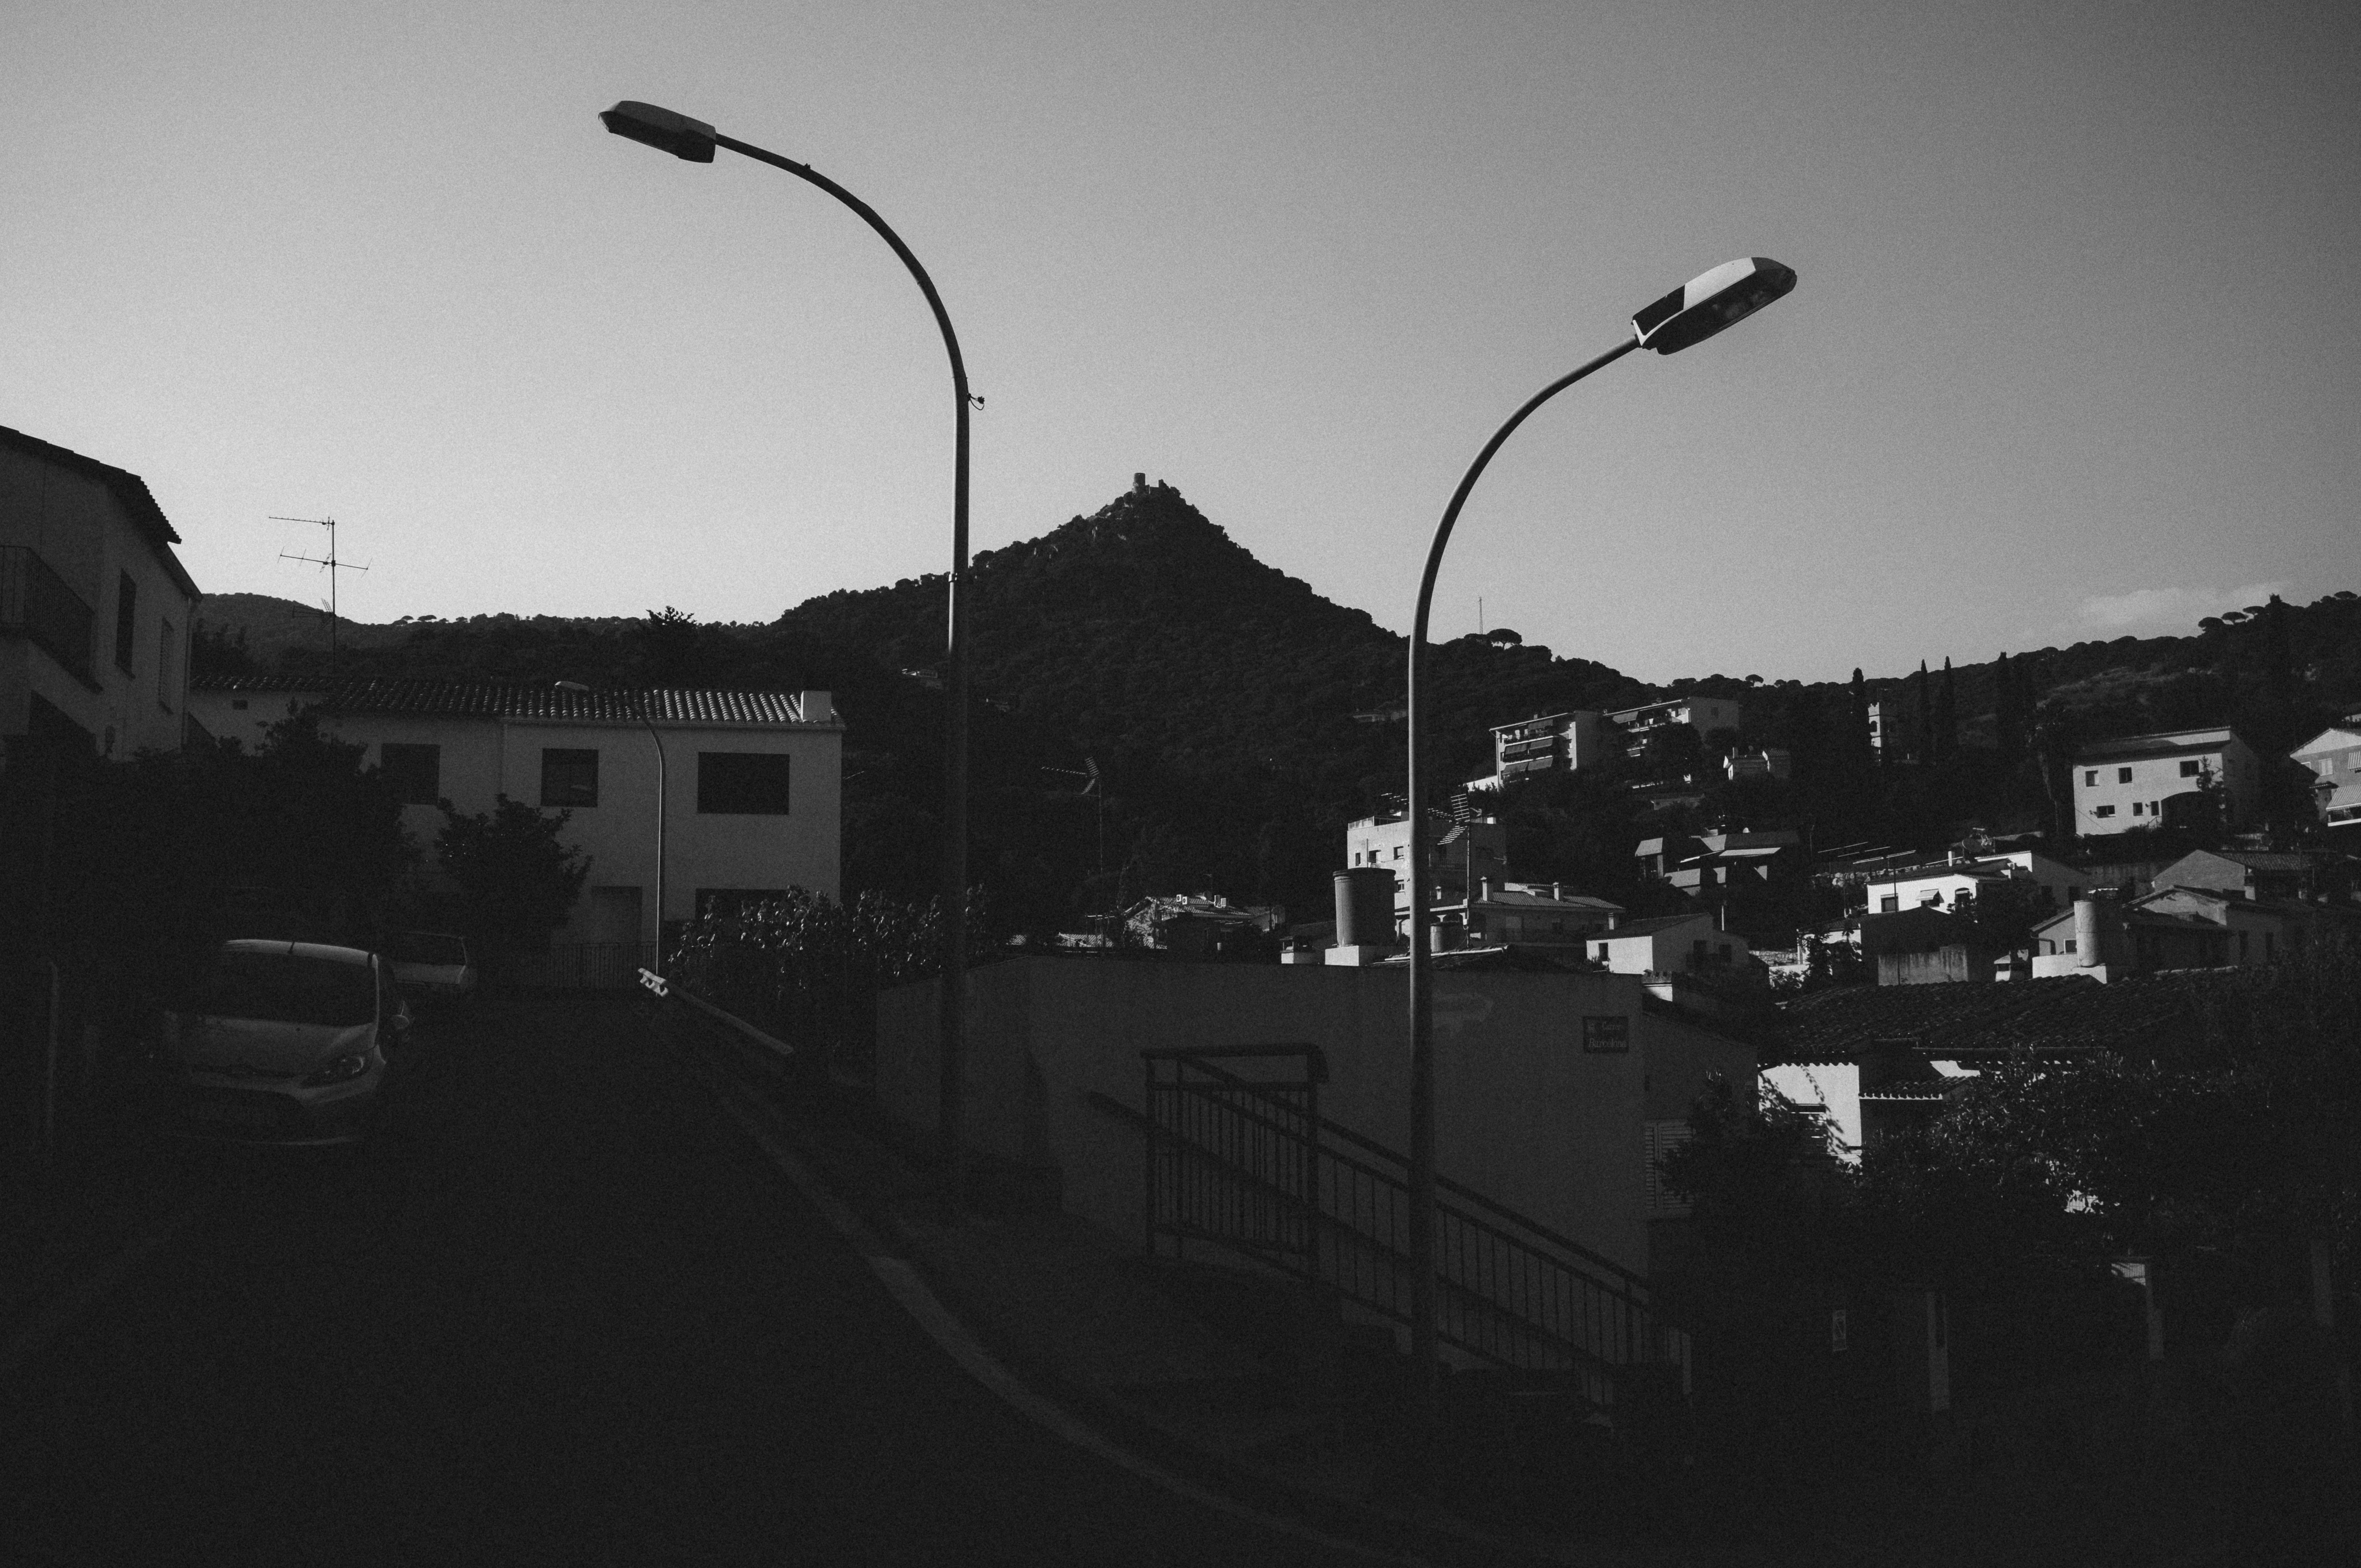
silhouette, light, black and white, white, night, photography, dusk, evening, line, darkness, street light, black, monochrome, lighting, light fixture, shape, monochrome photography, atmosphere of earth